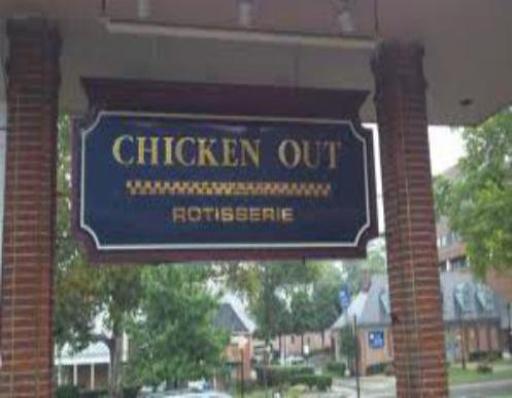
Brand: chicken out rotisserie
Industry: Food